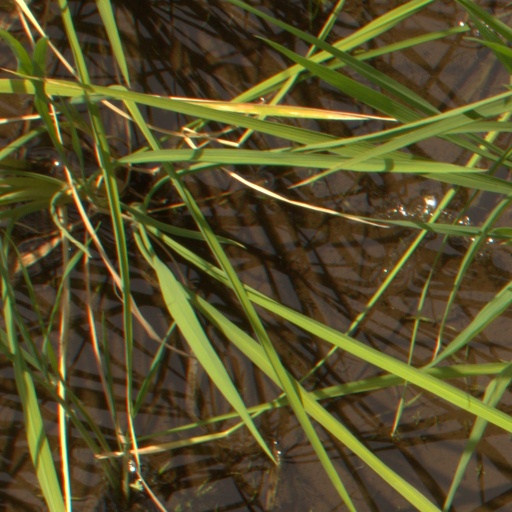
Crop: rice